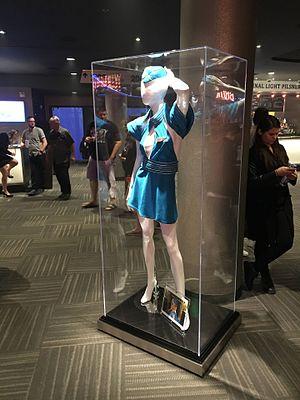
Toxic est une chanson de l'artiste chanteuse américaine pop Britney Spears, coécrite et produite par Bloodshy & Avant et extraite du quatrième album de la chanteuse, In the Zone. La chanson est sortie le 12 janvier 2004, sous Jive Records en tant que deuxième single de l'album. Alors que les titres Boom Boom et Outrageous étaient pressentis l'un ou l'autre pour devenir le deuxième single de In the Zone, Britney Spears choisit finalement Toxic. Une chanson dance-pop aux influences electropop, bénéficiant d'une instrumentation variée. Les paroles du titre se réfèrent au fait d'être accro à un amant.